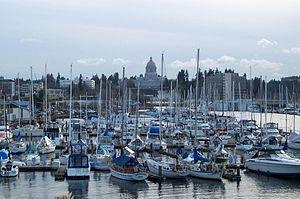
Washington est un État des États-Unis situé à l'extrême nord-ouest du Mainland, soit les États-Unis contigus.